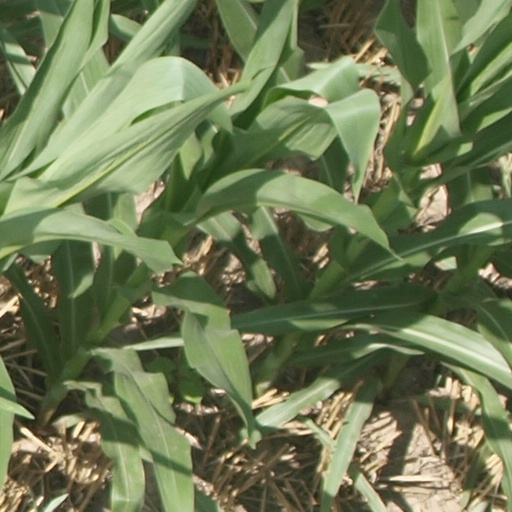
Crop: maize; corn